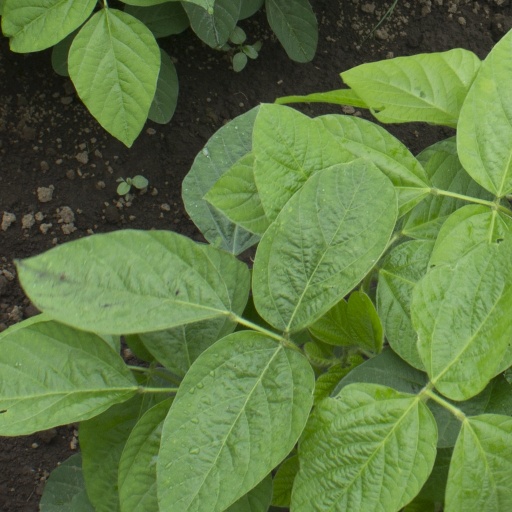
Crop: soybean